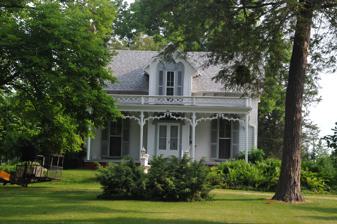
Building: Greenwood Cottage
Country: United States of America
Year built: 1852
Historic house in Illinois, United States United States historic place Greenwood Cottage U.S. National Register of Historic Places Show map of Illinois Show map of the United States Location 543 E. Peru St., Princeton, Illinois Coordinates 41°22′20″N 89°27′22″W / 41.37222°N 89.45611°W / 41.37222; -89.45611 Area 0.1 acres (0.040 ha) Built 1852 ( 1852 ) Architect Martin, Abel Architectural style Gothic Revival NRHP reference No. 83000301 Added to NRHP May 9, 1983 Greenwood Cottage is a historic house located at 543 East Peru Street in Princeton , Illinois . The house was built in 1852 for Princeton lawyer Joseph Innskeep Taylor. Architect Abel Martin built the Gothic Revival home to the specifications of a design in Andrew Jackson Downing 's Architecture of Country Houses . The clapboard house features a front porch with gingerbread bargeboard , a balustrade along the porch roof, and lancet windows on the second floor. Taylor planned the house's landscape, which features both native and exotic trees arranged in a natural setting. The grounds of the house also include an English garden with a Gothic arched entrance. Among the holdings are portraits of Taylor and his wife Sarah, painted by Junius Sloan in the 1850s. The house was added to the National Register of Historic Places on May 9, 1983. References